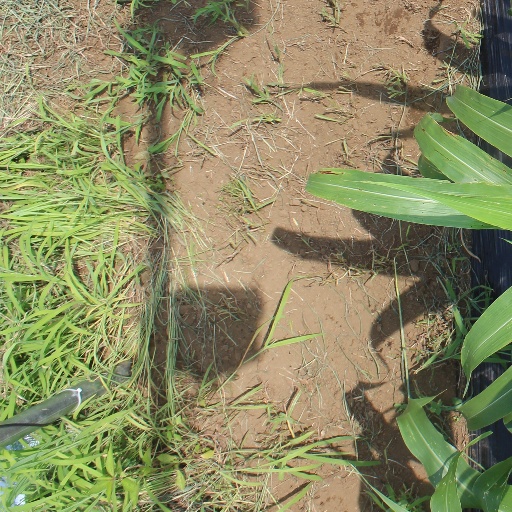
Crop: sorghum